Seth Perkins Staples

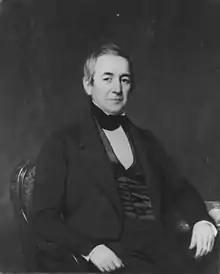
Seth Perkins Staples, portrait by Jared Bradley Flagg

Seth Perkins Staples (Aug. 31, 1776- Nov. 6, 1861) was an American lawyer and politician. He founded what became the New Haven Law School, which was absorbed by Yale University as their Yale Law School. He was the brother-in-law of Roger Sherman Jr.